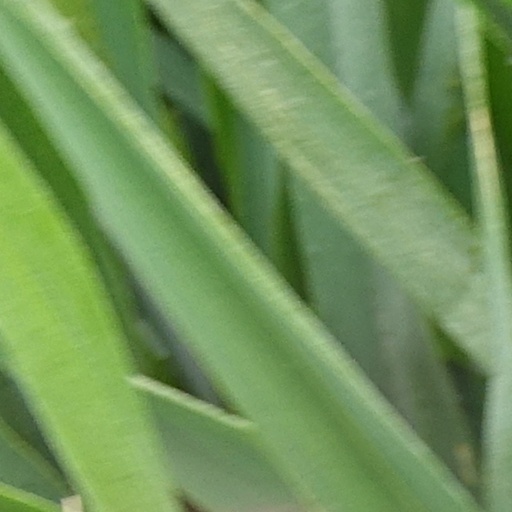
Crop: wheat